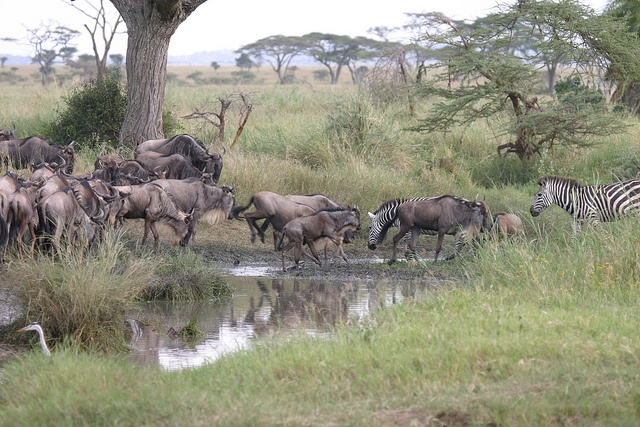
many animals in a field wit ha small body of water
A group of zebras traveling through a grassy area.
a herd of horses and zebras at a water hole
Zebras and wildebeests gather at a watering hole.
A herd of wild animals on the savanna at a water hole.